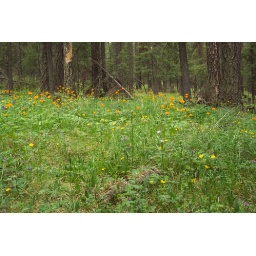
flowers in the forest